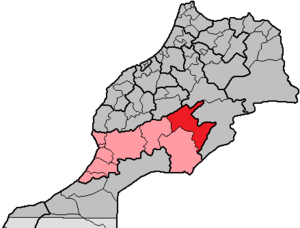
La province de Tinghir est une subdivision à dominante rurale de la région marocaine de Drâa-Tafilalet. Elle tire son nom de son chef-lieu, Tinghir.